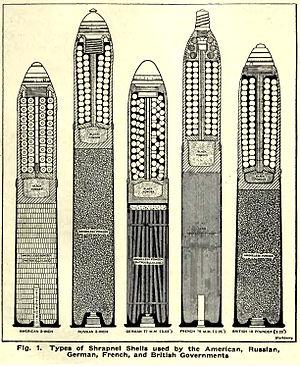
Différents types d'obus shrapnels fabriqués et abondamment utilisés lors de la Première guerre mondiale. Ces obus conçus pour exploser au dessus des tranchées en propulsant plusieurs centaines de billes de plomb dans toutes les directions ont été, et sont encore, source d'une pollution généralisée des champs de bataille par le plomb et le mercure (fulminate de mercure des amorces
Shrapnel, du nom de son inventeur Henry Shrapnel, est le nom désignant l'obus à balles. Le terme shrapnel a souvent été utilisé, de manière extensive, pour désigner des petits fragments projetés par une explosion, quelle que soit leur origine.
Ce lexique des armes à feu recense les termes et expressions techniques propres aux armes à feu. Il aborde également des notions historique ainsi que les évolutions liées aux progrès techniques.